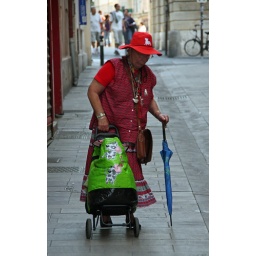
Arles Woman in red hat